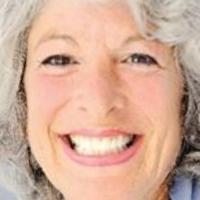
Age group: age 66-80